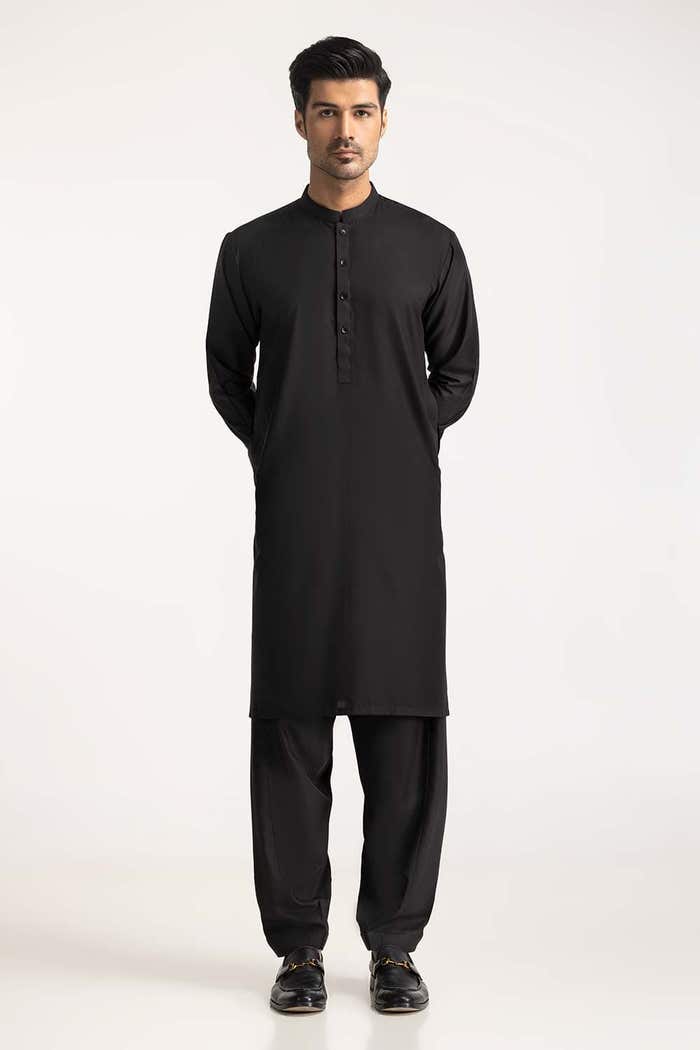
black kurta pants